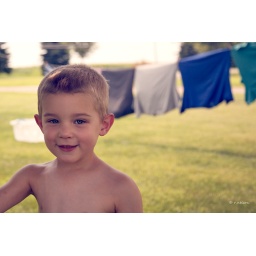
happy boy standing in front of clothes hanging on line to dry